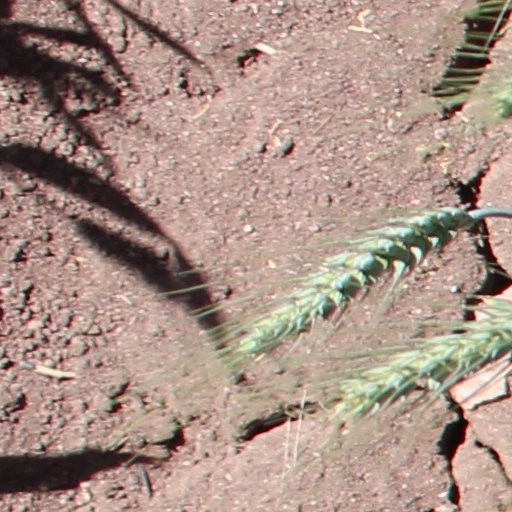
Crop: wheat